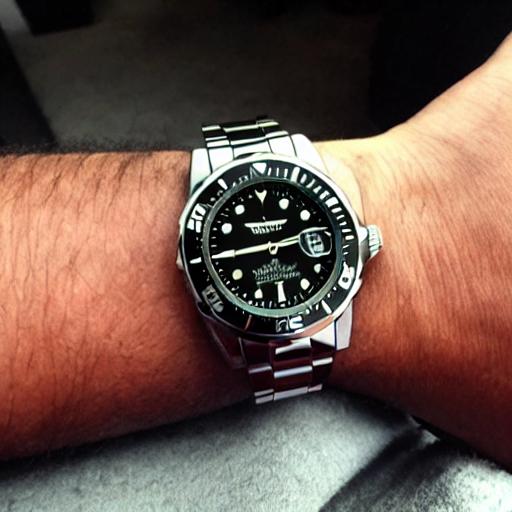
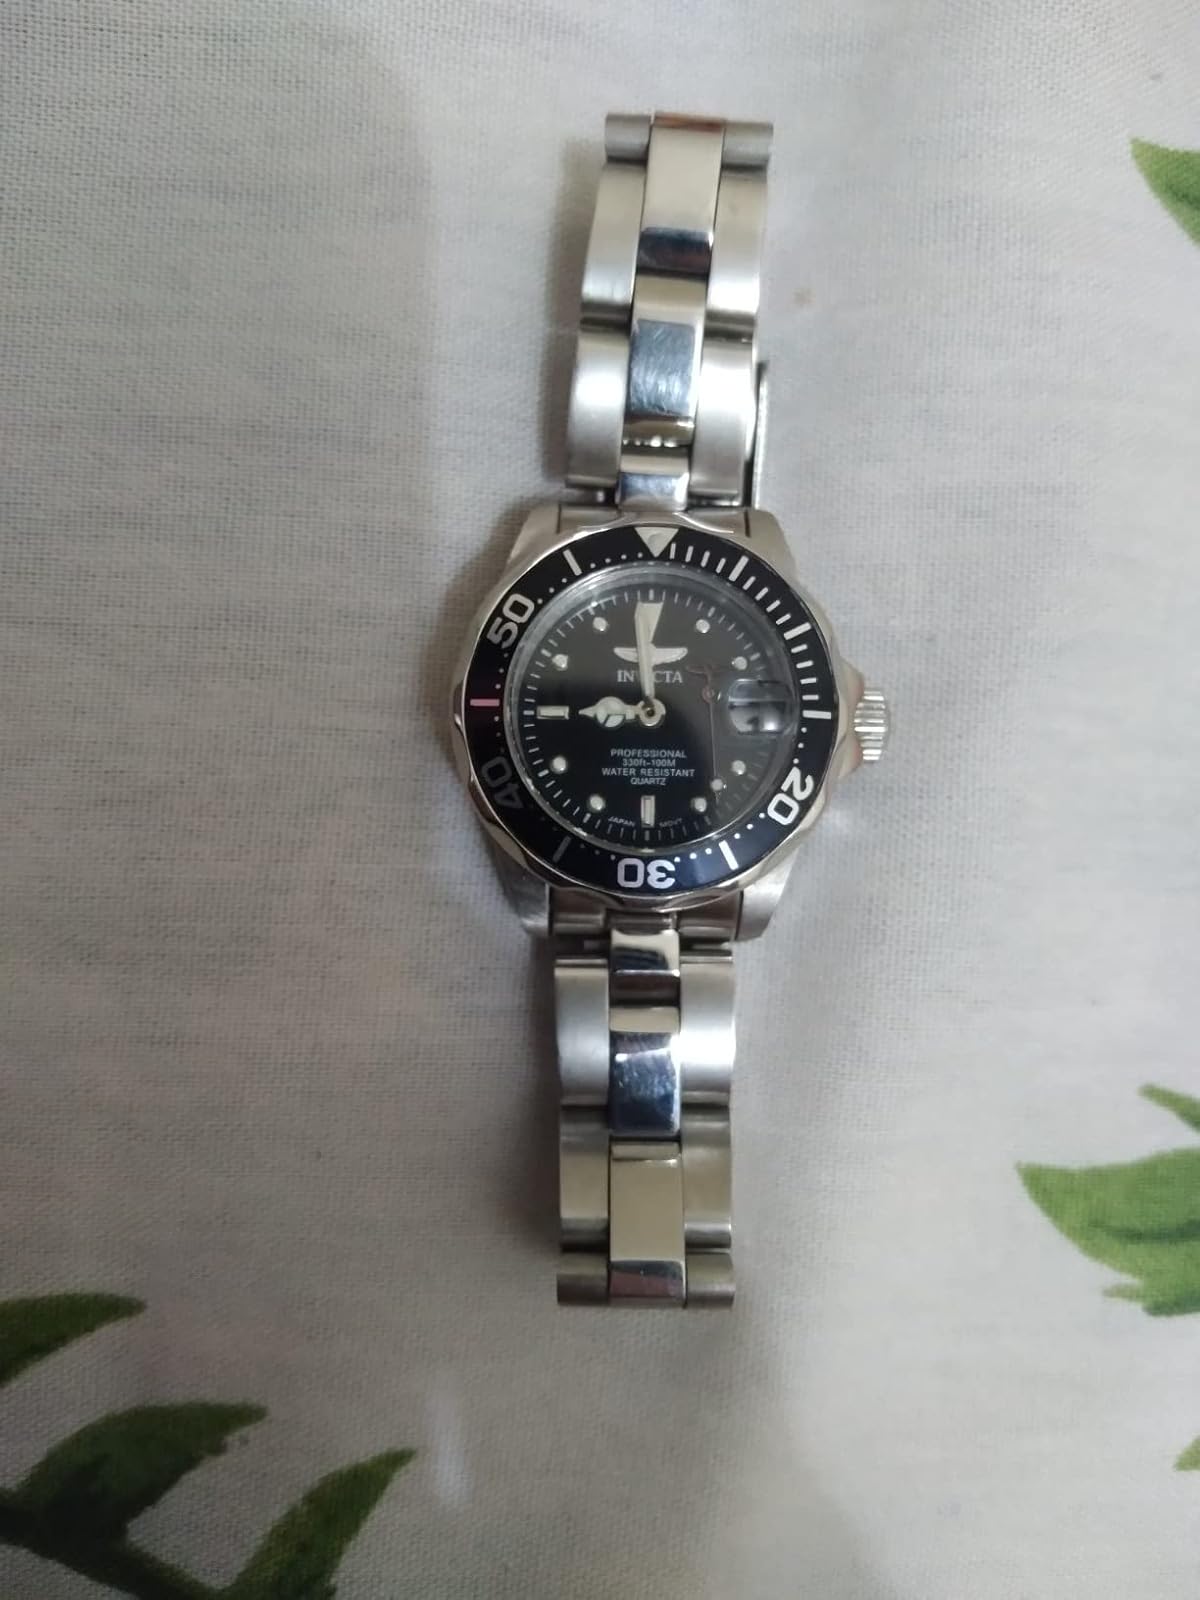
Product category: accessories_watch
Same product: no